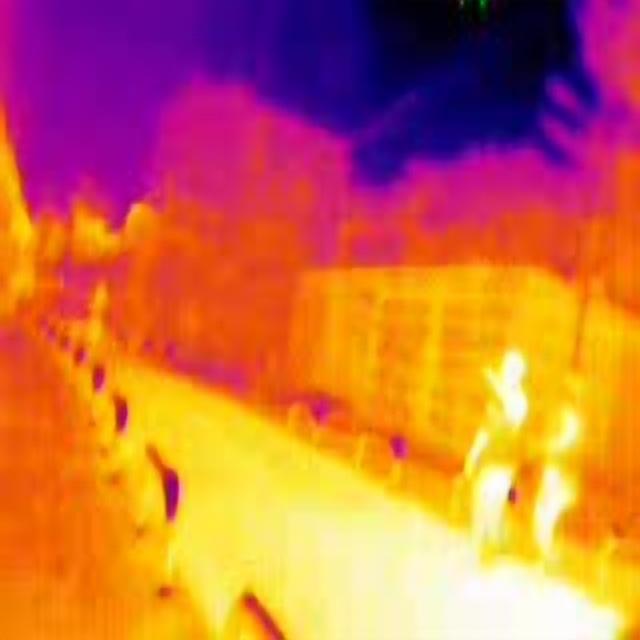
Detected objects:
label: person
label: person